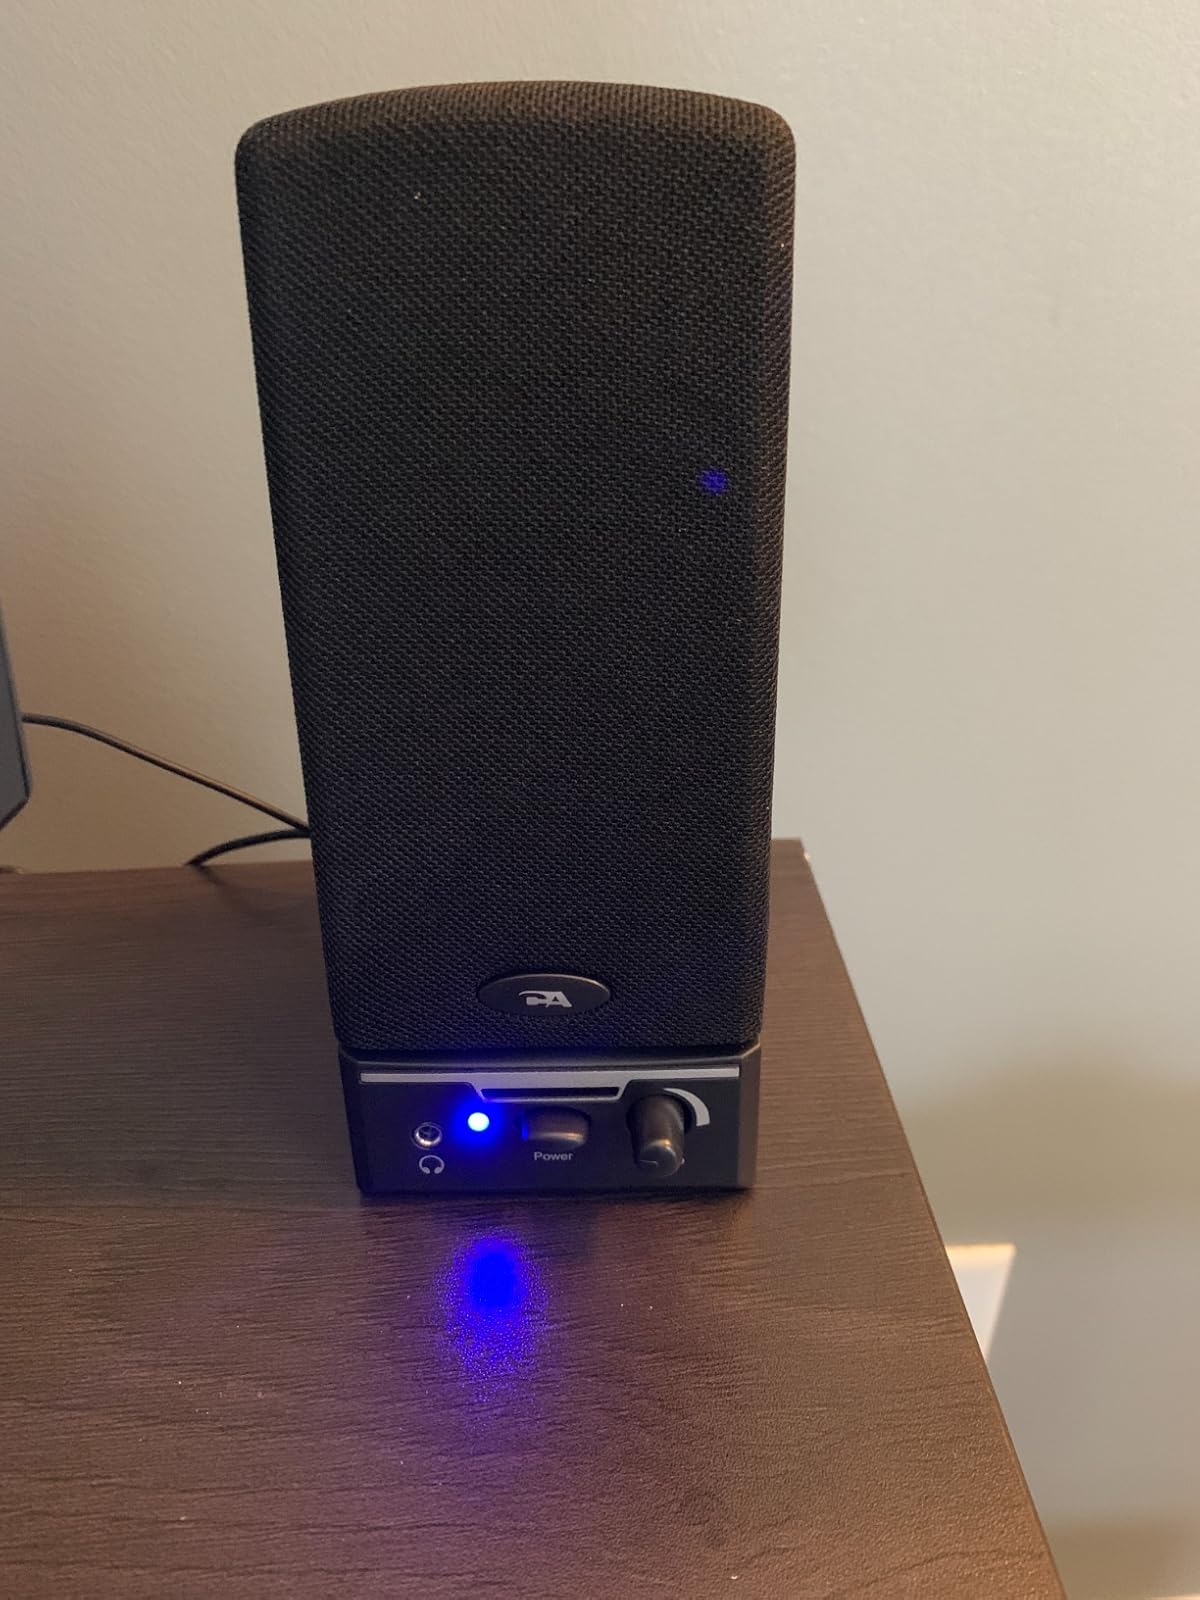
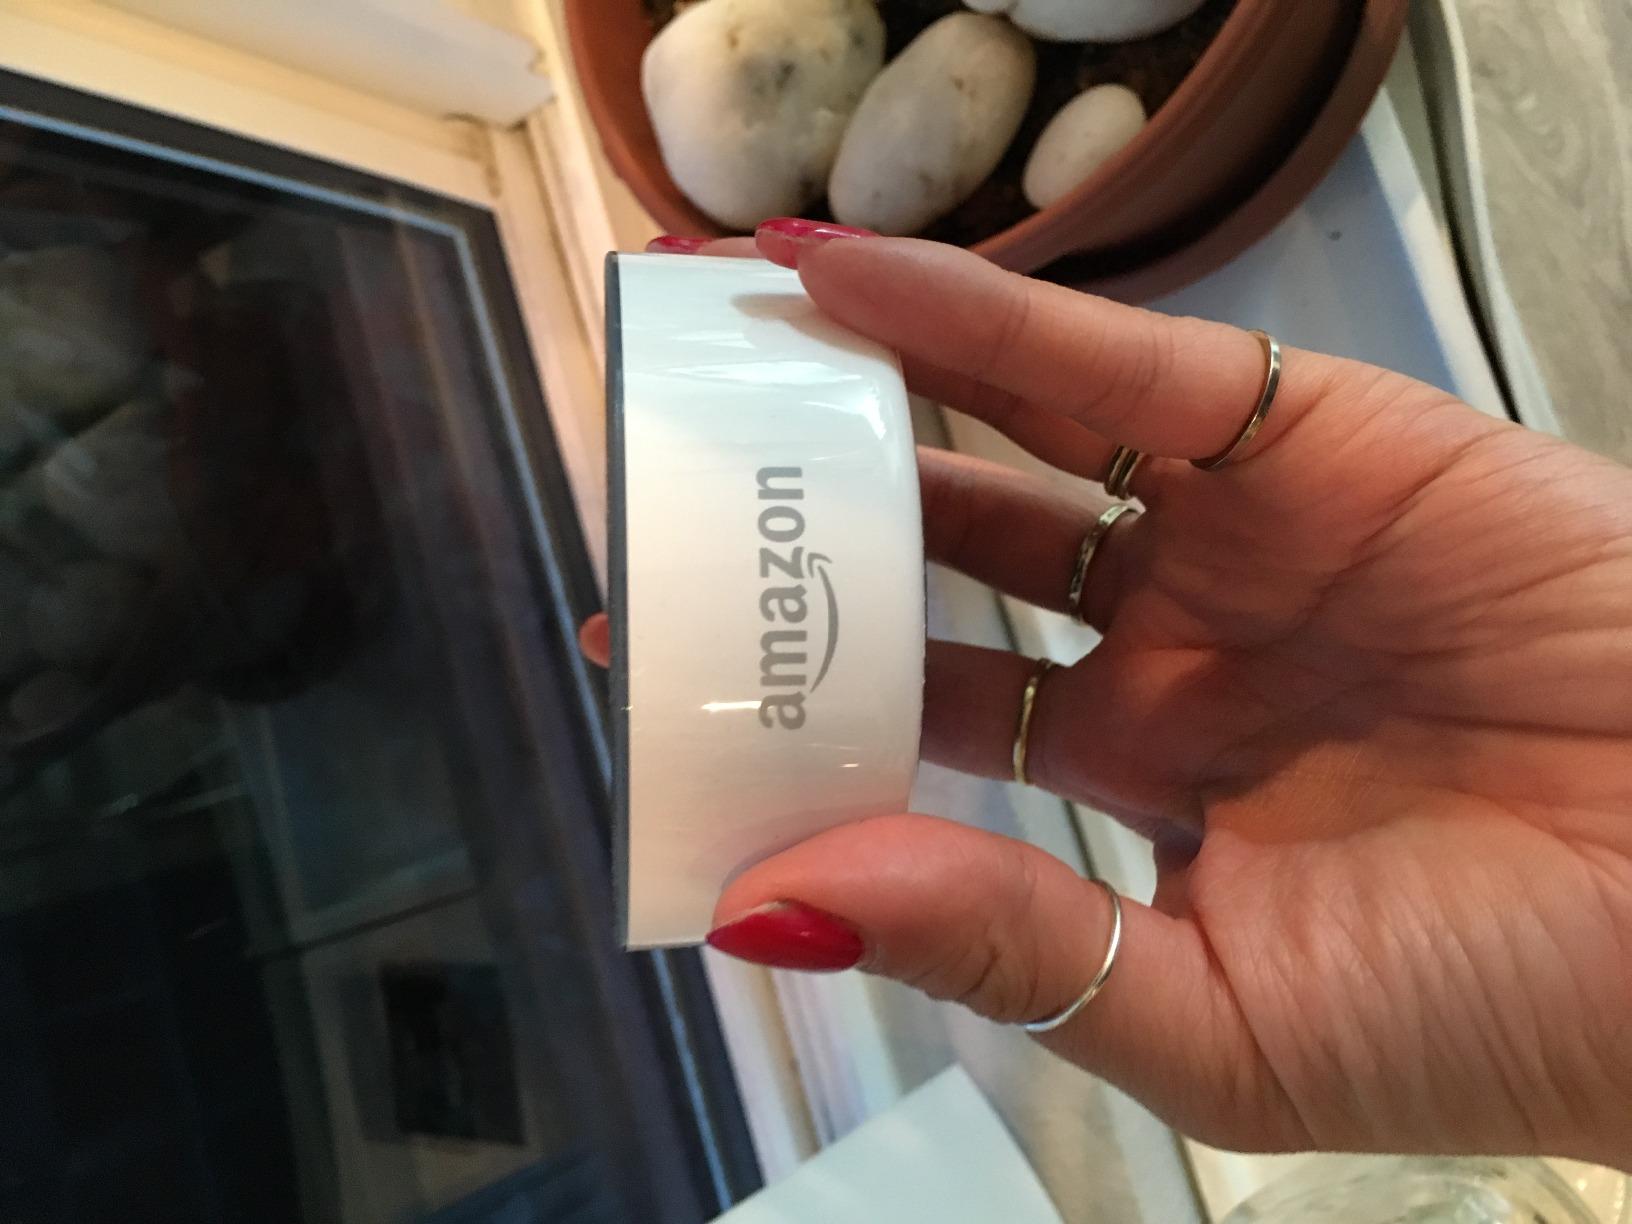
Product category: speaker
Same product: no